IC 4970

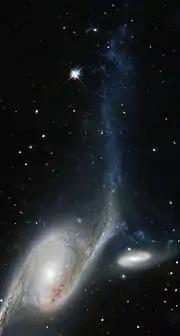
NGC 6872 and IC 4970

IC 4970 is located a few arcseconds away from the much larger barred spiral galaxy NGC 6872, and the two are known to be interacting with each other. Horrelou and Koribalski (2007) reported on a computer simulation used to determine how the two galaxies were interacting. The study concluded that approached nearly along the plane of its spiral disk, making a closest approach approximately 130 million years ago resulting in the latter's current highly elongated shape.